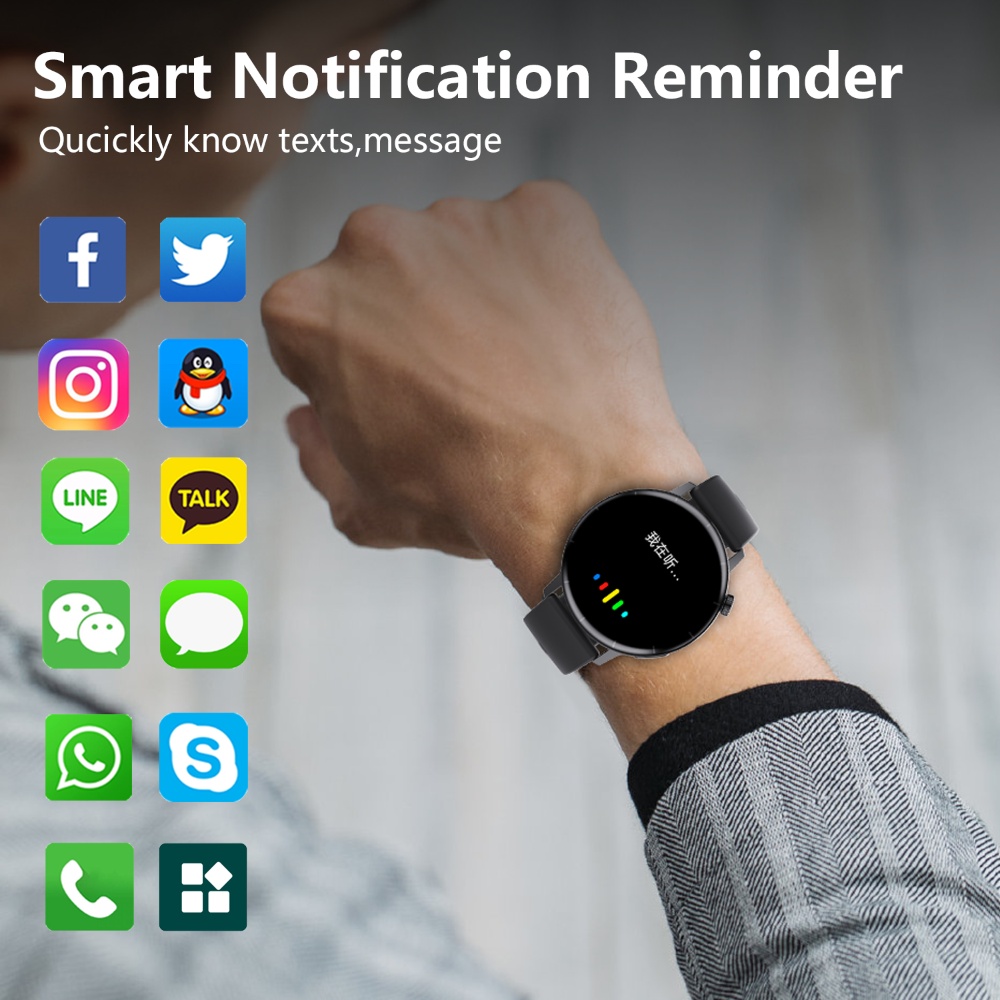
ECG monitor Smart Watch Non Invasive Blood Glucose Smart Watch with Blood Component Analysis
Brand: Wautton Outdoor Gear
This is an ECG smart health watch. It has a 1.41 - inch high - definition large screen and can perform functions like ECG monitoring, blood component analysis, body composition analysis, scientific sleep tracking, and non - invasive blood sugar measurement.
Category: Health & Beauty > Health Care > Biometric Monitors